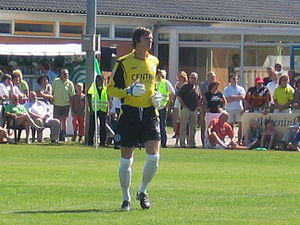
Brian van Loo
Brian van Loo
Brian van Loo er en hollandsk målmand som i 2006/2007 sæsonen spiller for FC Groningen.